Riverport, Nova Scotia

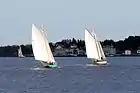
Nova Scotia Schooner Association Raceweek

From its location, ship building became an important industry in the early 1800s. In 1820, the settlers engaged in Labrador fishing and the first two vessels built for bank fishing including the "Valiant". In 1910 there was a fleet of 18 salt fishing schooners. This eventually increased to 28 including the "Mona Marie" and "Delawana" of the 1920 Canadian representative for the International Fisherman Vessel Championship. The following year the "Bluenose" was built and won the title of the International Fisherman Vessel Championship for the six annual races that were held.